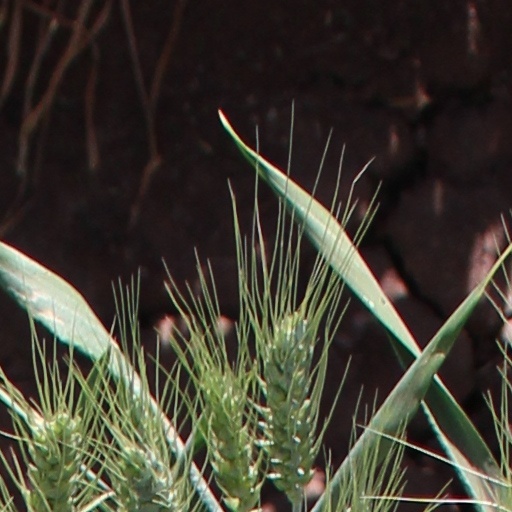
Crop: wheat